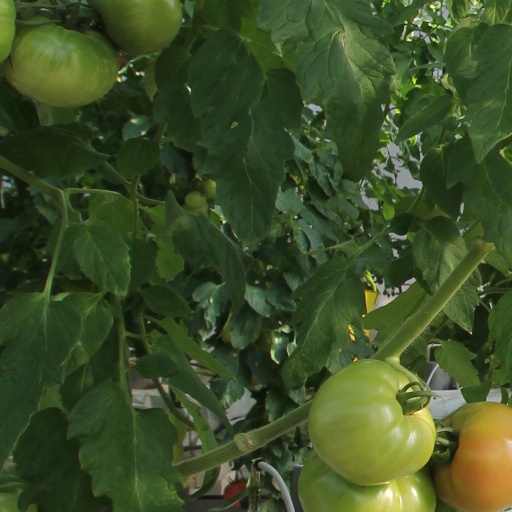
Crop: tomato